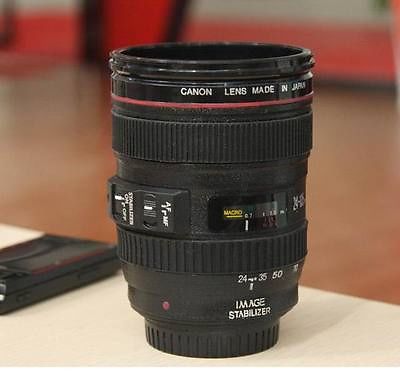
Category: mug